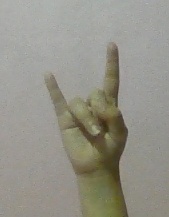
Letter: la